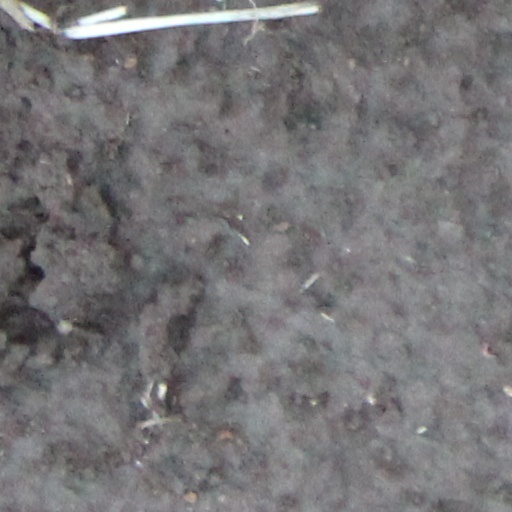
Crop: wheat